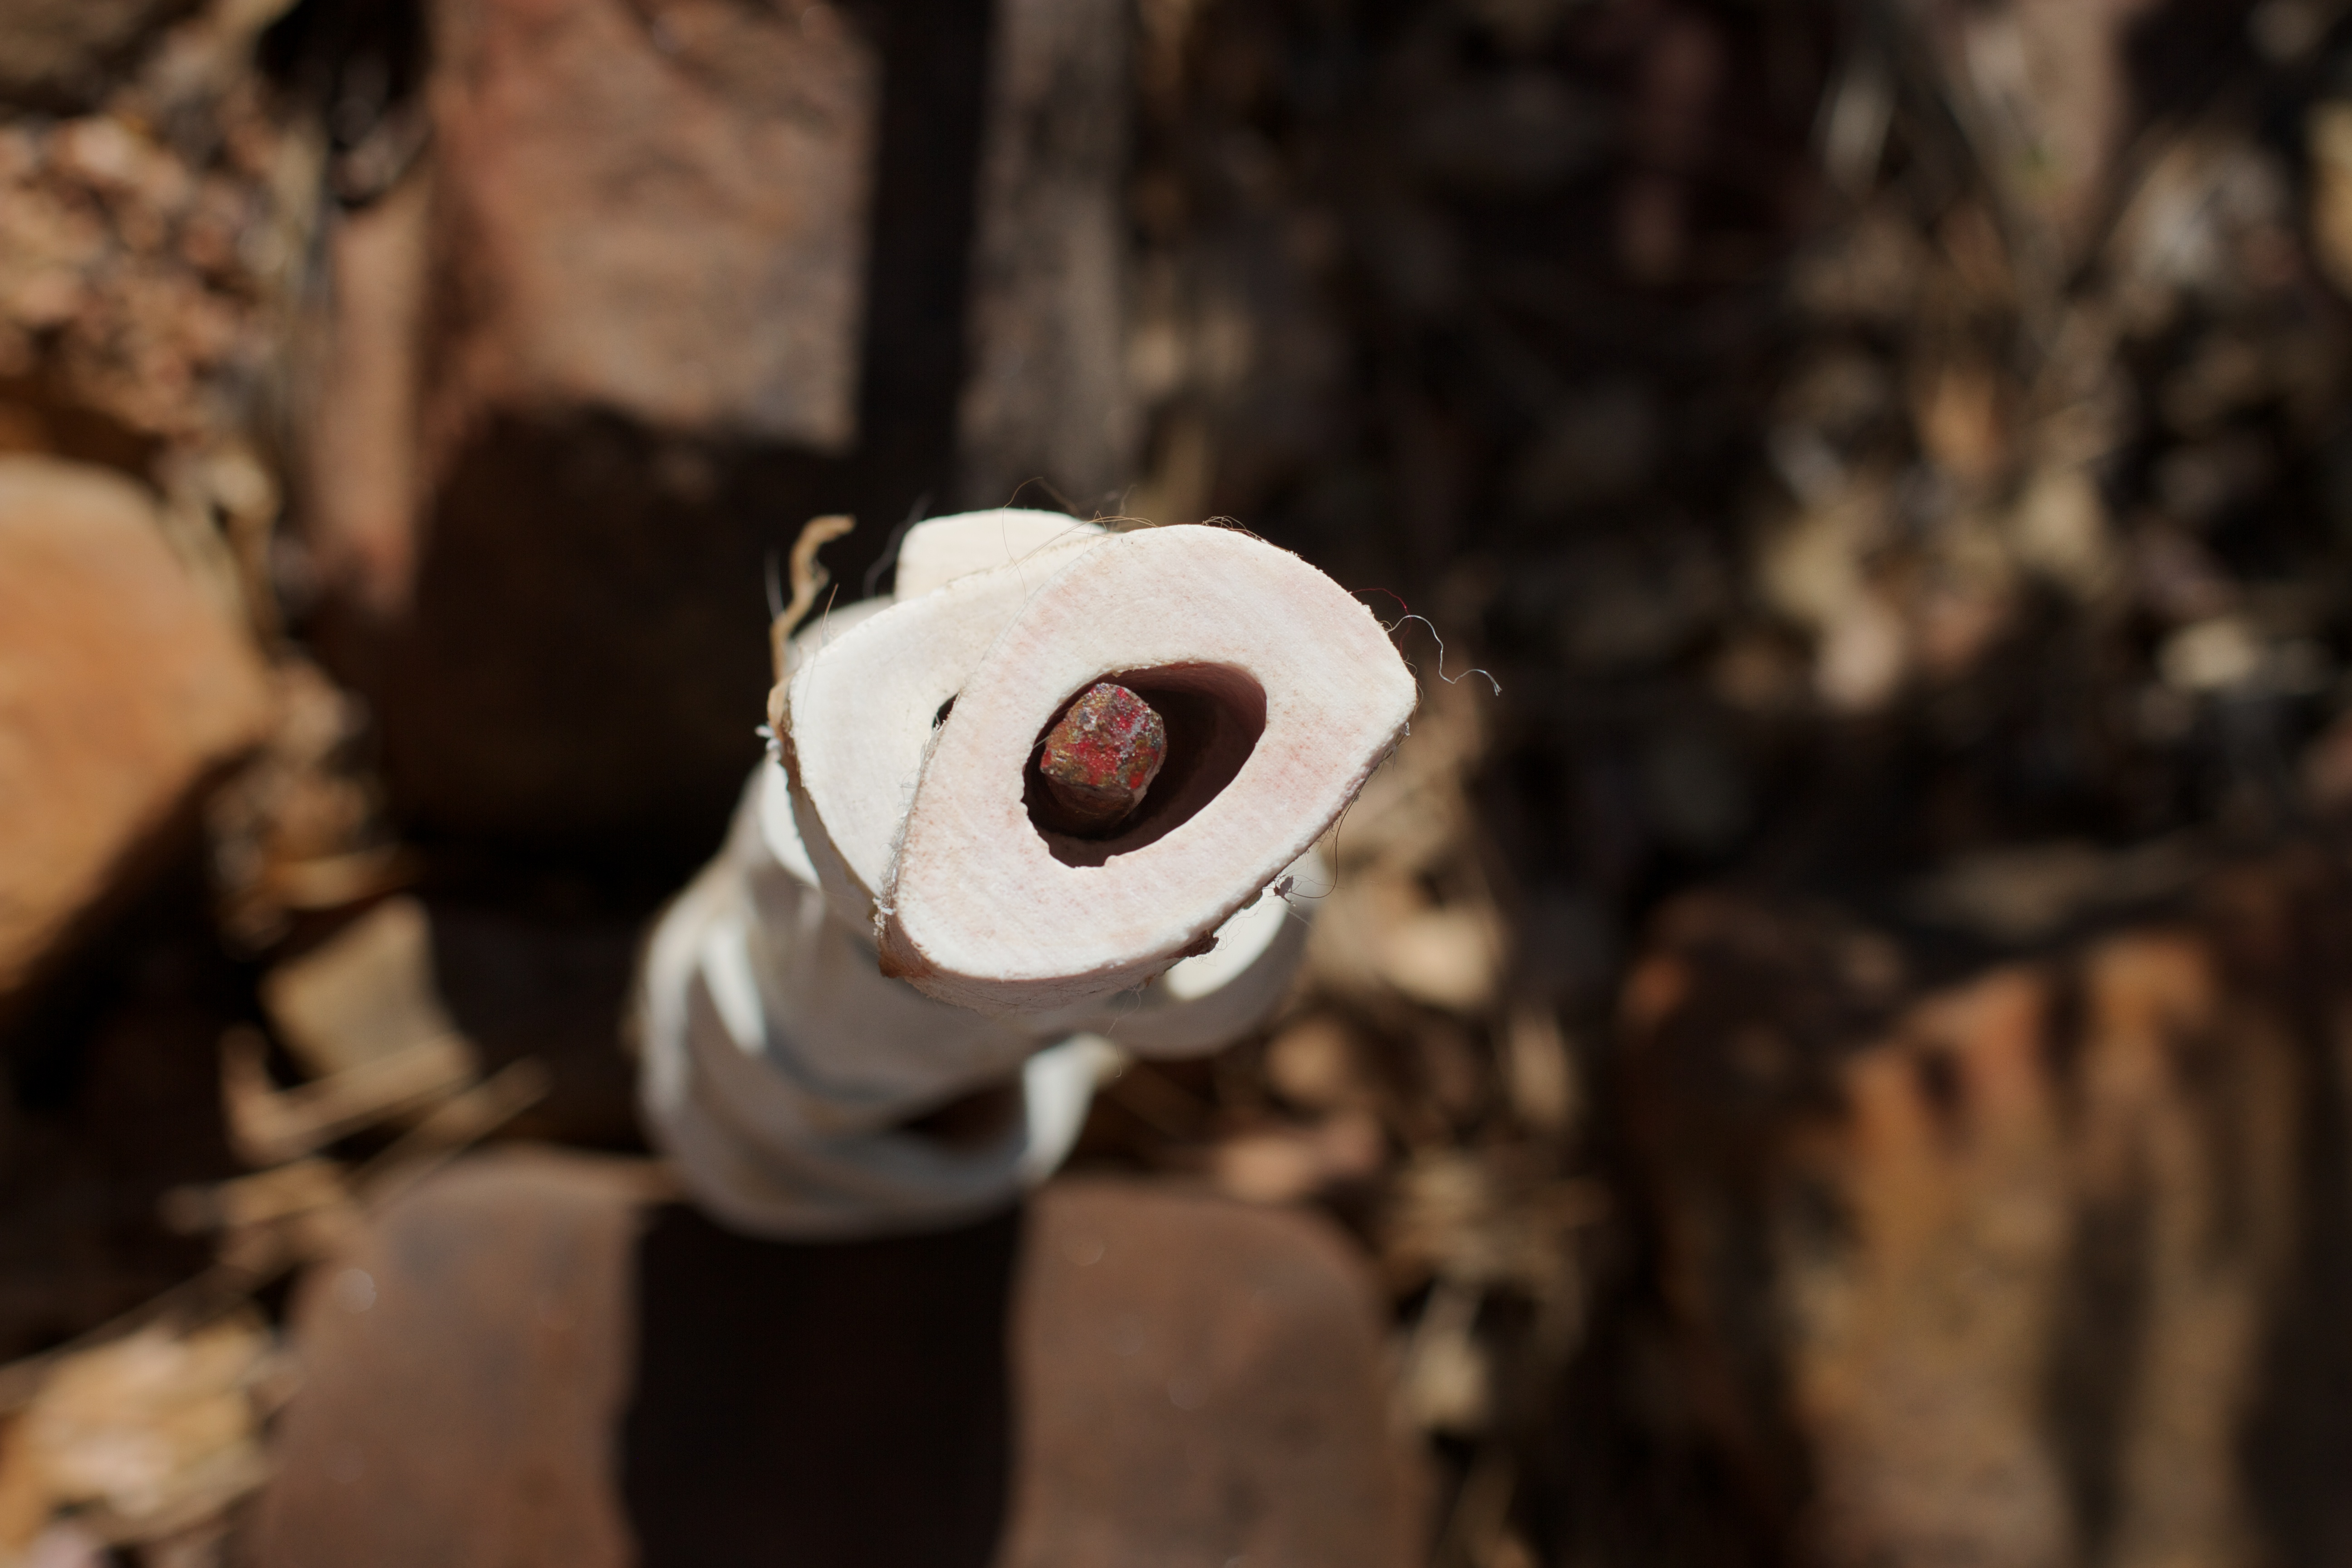
wood, photography, bone, close up, sculpture